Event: Typhoon Ruby
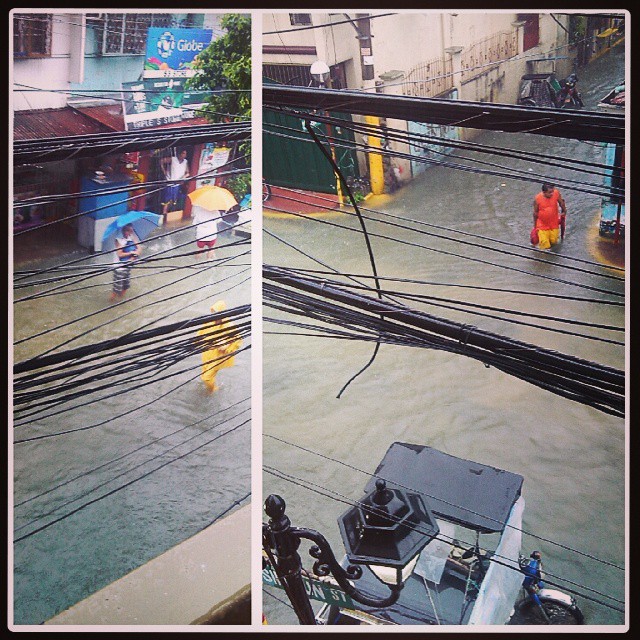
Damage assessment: damage